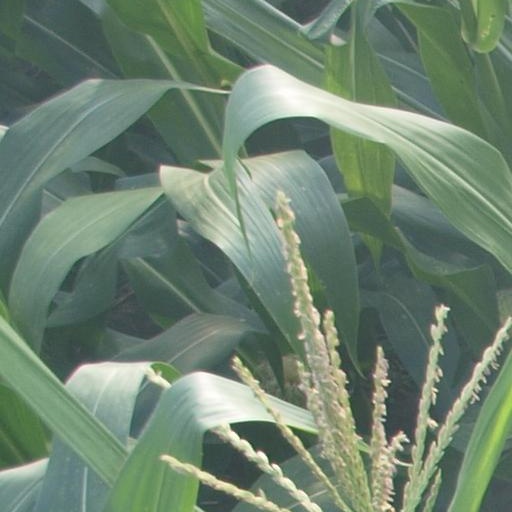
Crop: maize; corn